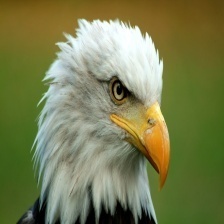
Species: BALD EAGLE
Scientific name: HALIAEETUS LEUCOCEPHALUS